Describe the emotion expressed in this image:  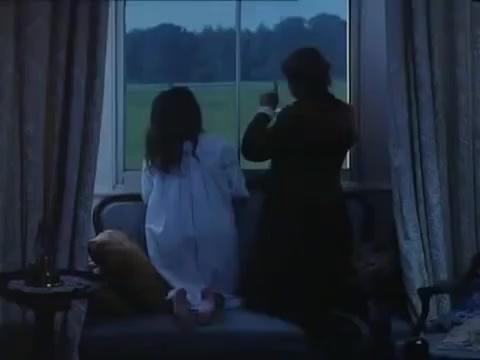
This person displays Fear, valence and arousal with high intensity.